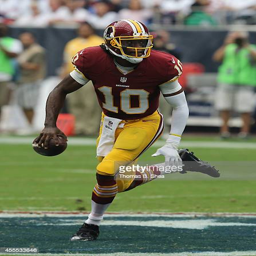
american football player scrambles against sports team